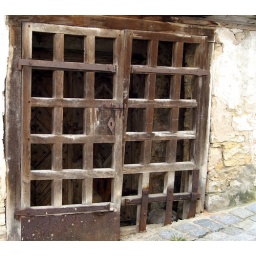
This wooden door is an outer garage door in a very small fortified town in Bavaria